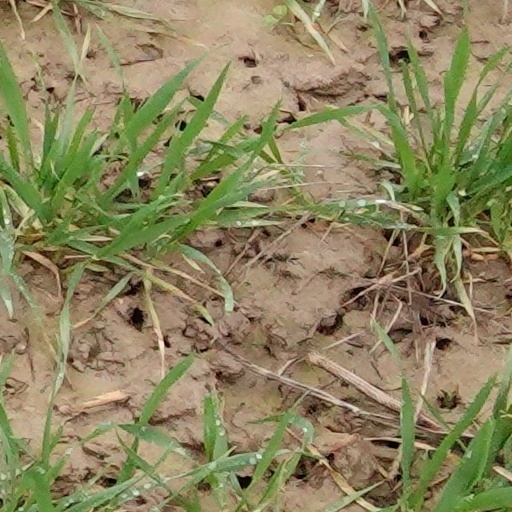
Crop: wheat